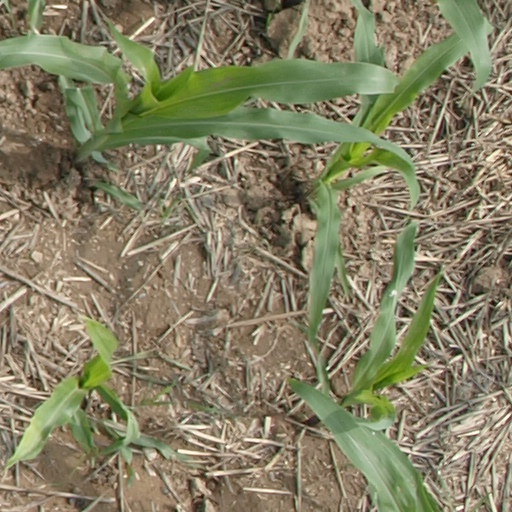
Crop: maize; corn